Ruach Planitia

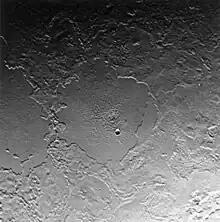
"Voyager 2" image of Ruach Planitia. The crater Amarum is located to the lower right, and Dilolo Patera occupies much of Ruach Planitia's center. Parts of Tuonela Planitia can be seen at left

Ruach Planitia is a roughly circular flat plain and probable cryolava lake on Neptune's moon Triton. It is located in Triton's northern hemisphere within Monad Regio and directly borders the cryovolcanic plains of Cipango Planum to the east and Tuonela Planitia to the west. Ruach Planitia, along with the other three walled plains of Triton, is one of the youngest and flattest features observed on the moon.